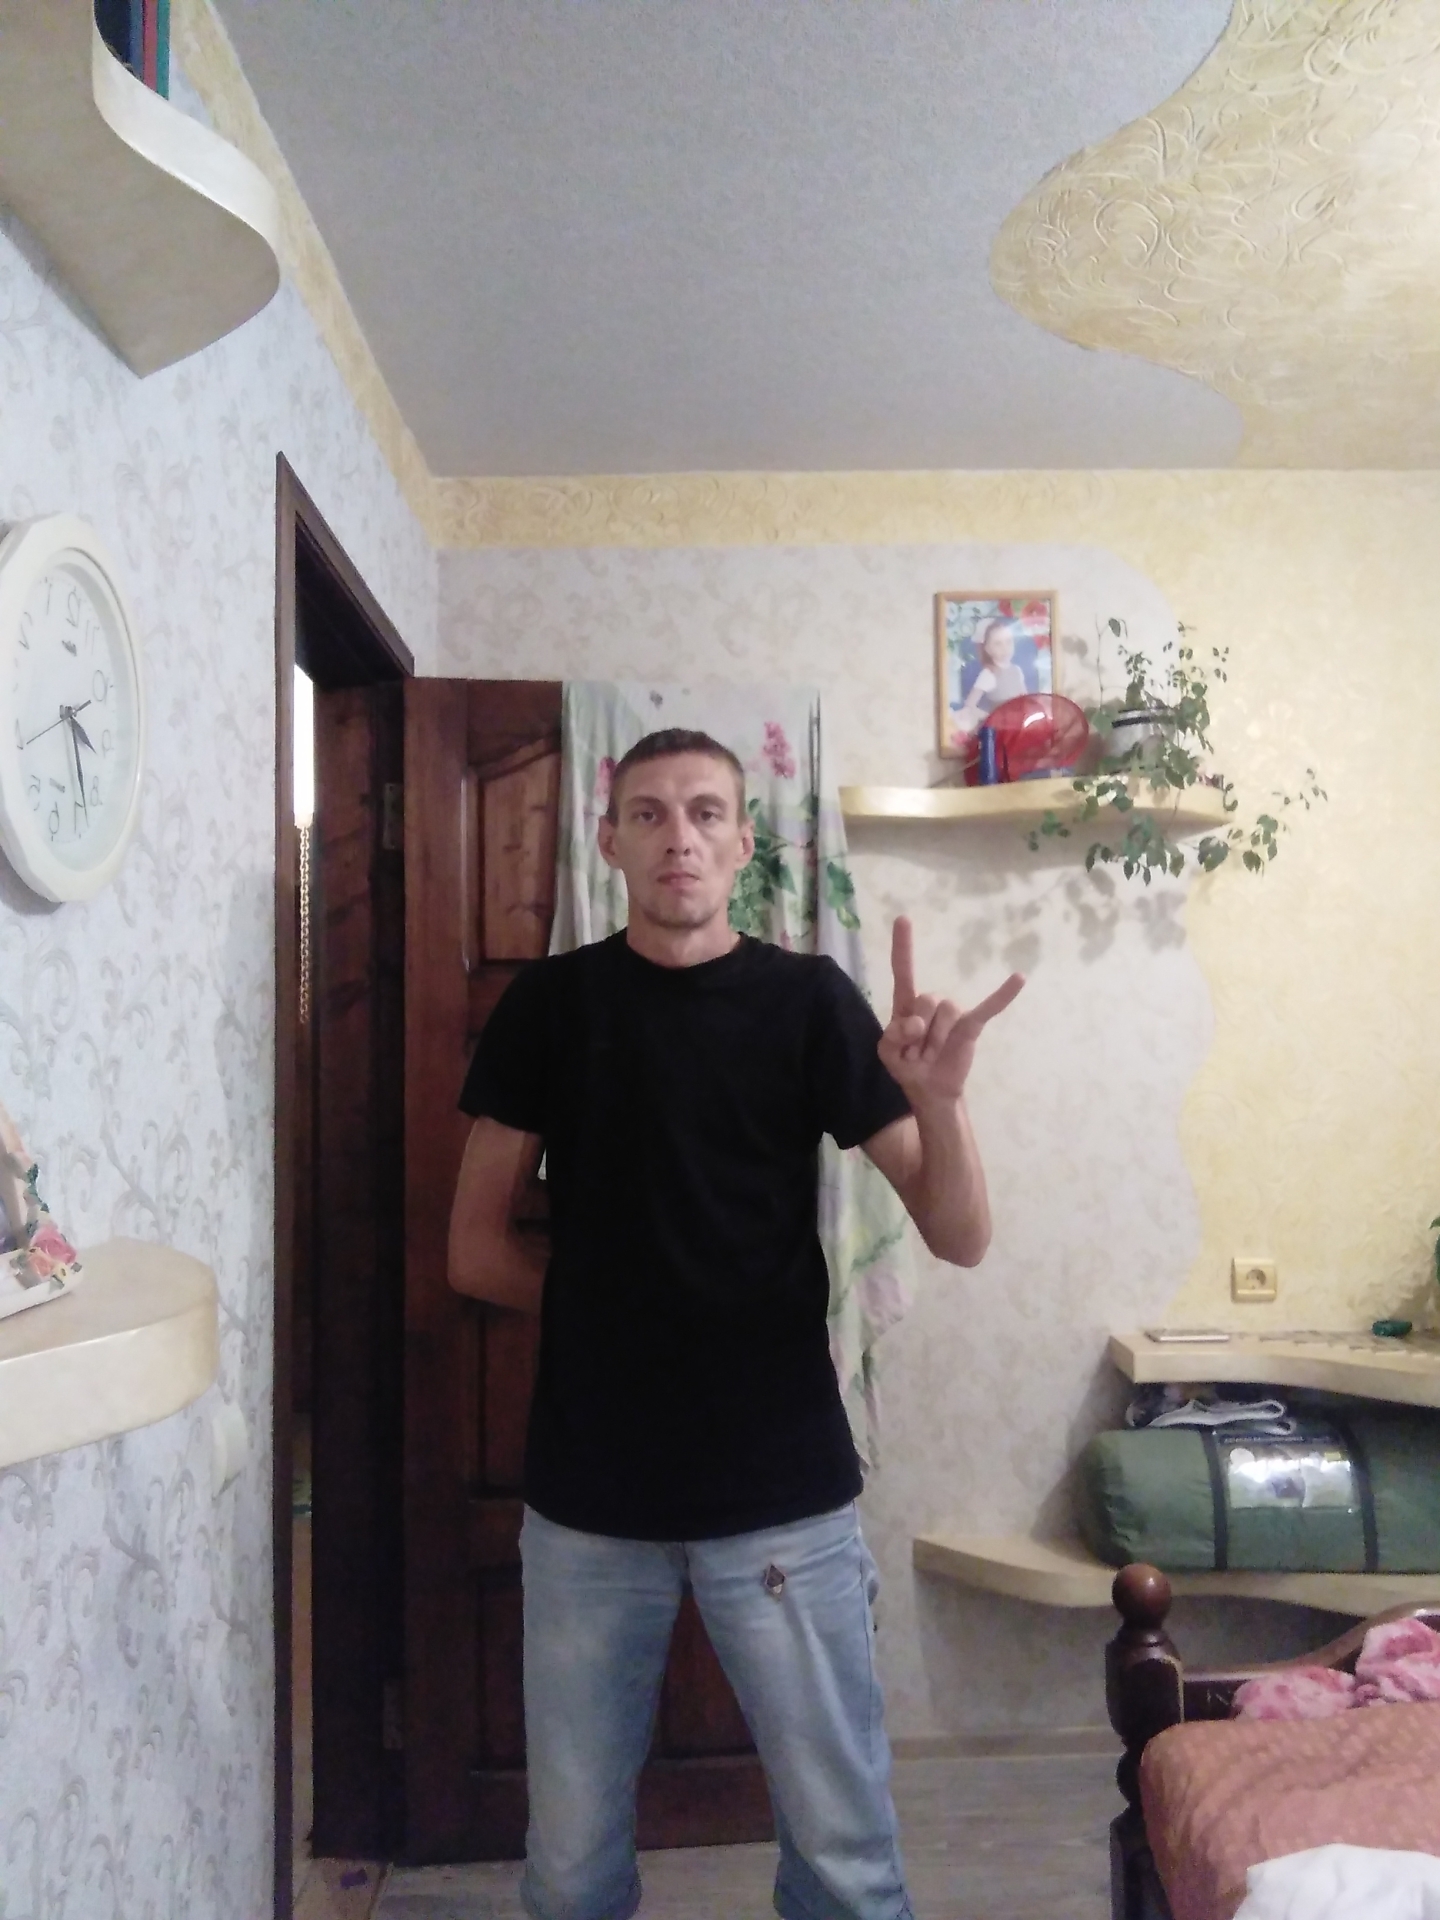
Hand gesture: rock